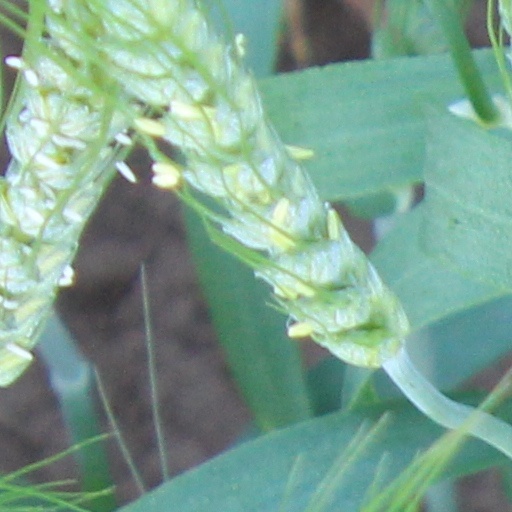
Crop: wheat